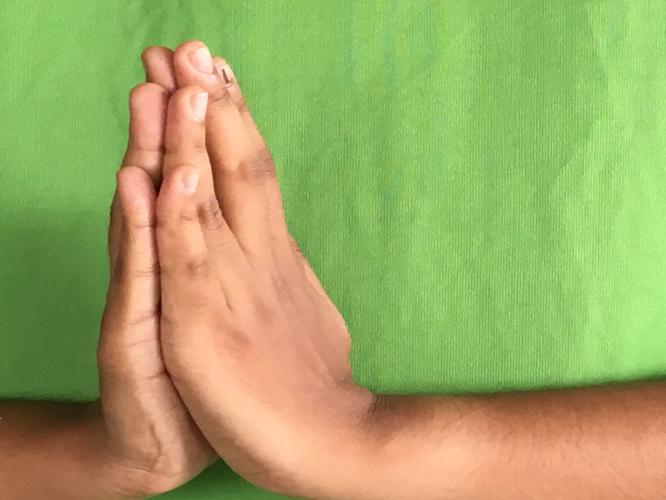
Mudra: Anjali
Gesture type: double_hand